Dromornis

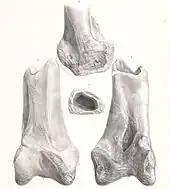
Holotype femur of "D. australis"

"Dromornis" is a genus of large to gigantic flightless birds of the Dromornithidae family. Members of this family lived from 8 million years ago until less than 30,000 years ago. Although they looked like giant emus, "Dromornis" and its relatives are more closely related to the earliest waterfowl of the Anseriformes order or a basal galliform. Comparative studies using endocranial reconstructions of dromornithids, "Ilbandornis" and three "Dromornis" species, suggest that the head and bill of the "Dromornis" lineage became foreshortened.